14th Battalion (Australia)

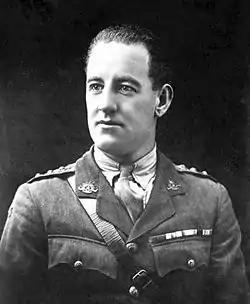
Albert Jacka, who received the 14th Battalion's only Victoria Cross during World War I.

Following the Armistice in November 1918, the battalion began to return to Australia for demobilisation. Total casualties suffered by the battalion during the war included 915 killed and 2,229 wounded. Members of the battalion received the following decorations: one Victoria Cross, one Companion of the Order of the Bath, six Distinguished Service Orders, two Officers of the Orders of the British Empire, 25 Distinguished Conduct Medals, 35 Military Crosses, 143 Military Medals, one British Empire Medal, seven Meritorious Service Medals, 47 Mentions in Despatches, and seven foreign awards. The battalion received a total of 22 battle honours for its actions during the war.